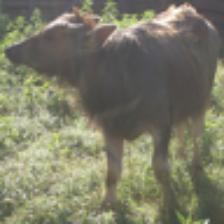
Label: NonHuman